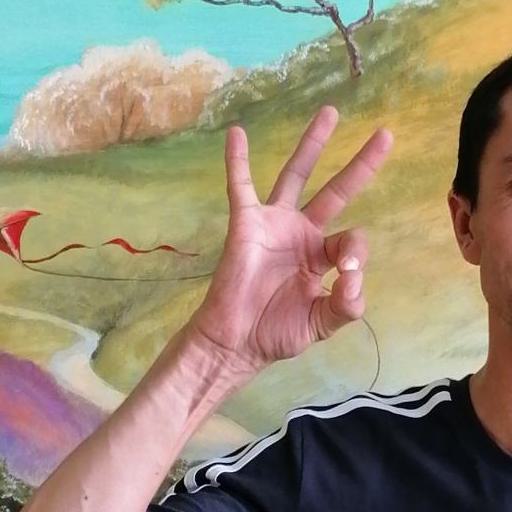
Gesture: ok